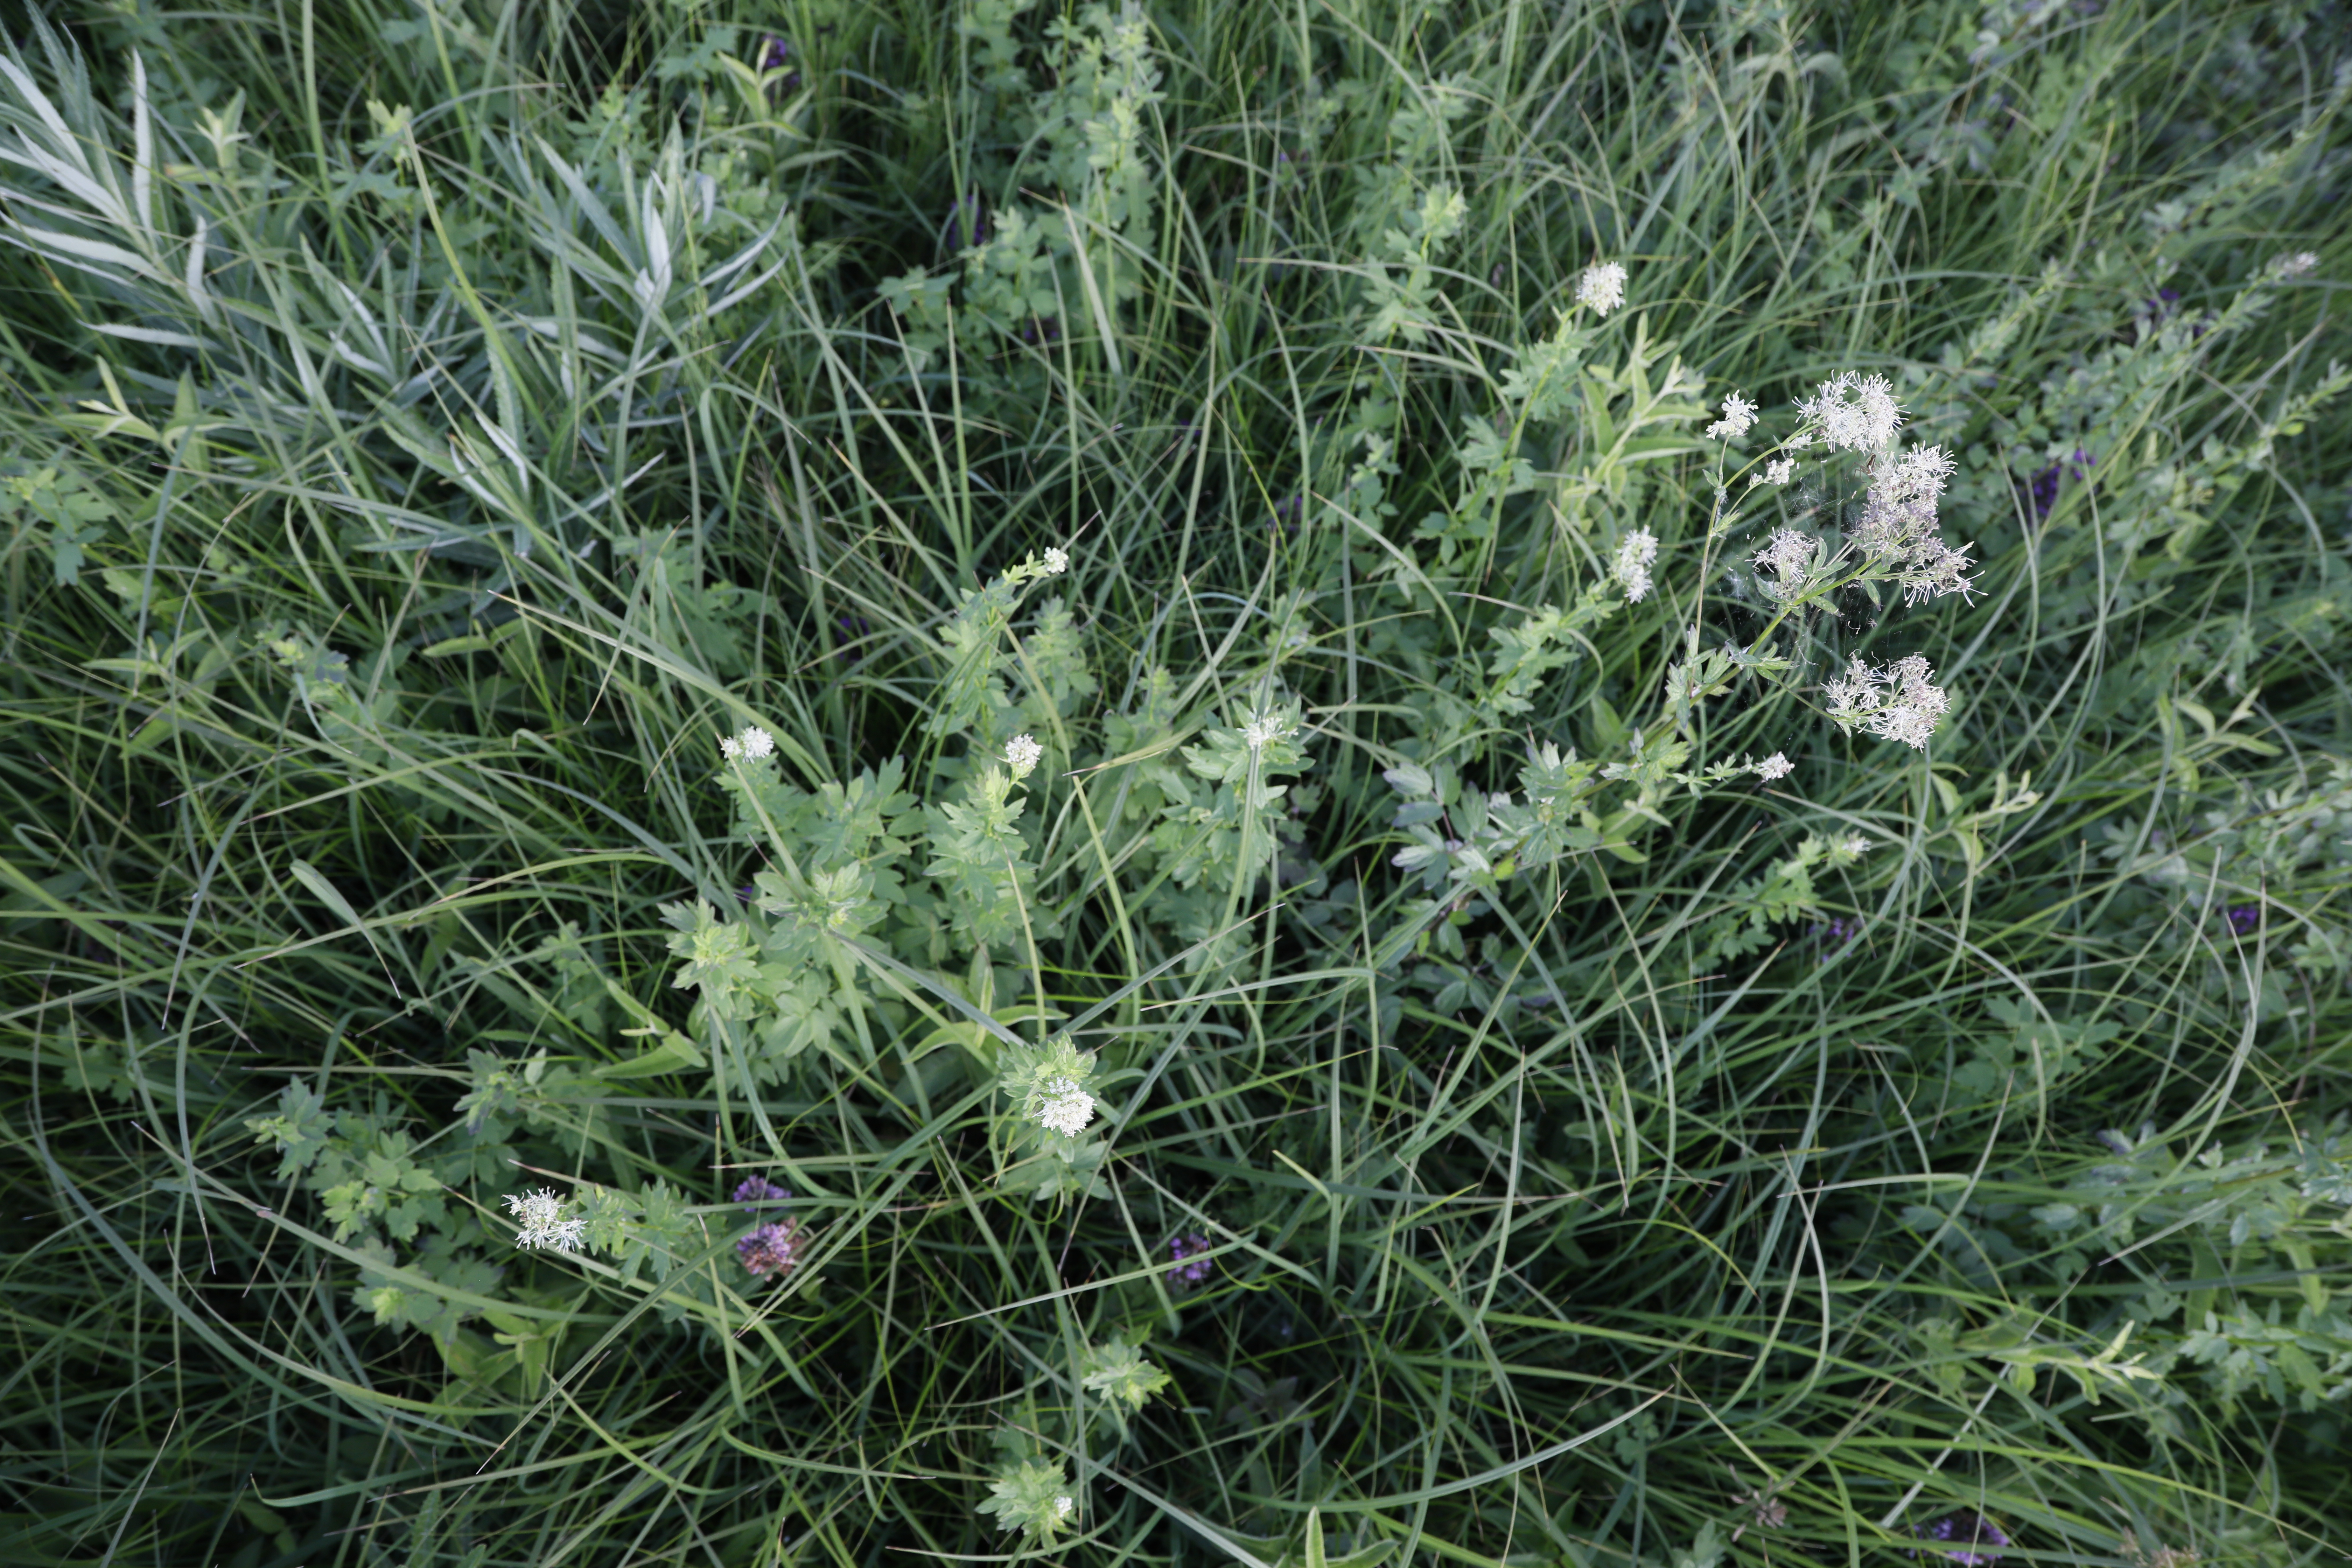
Plant species: Thalictrum flavum